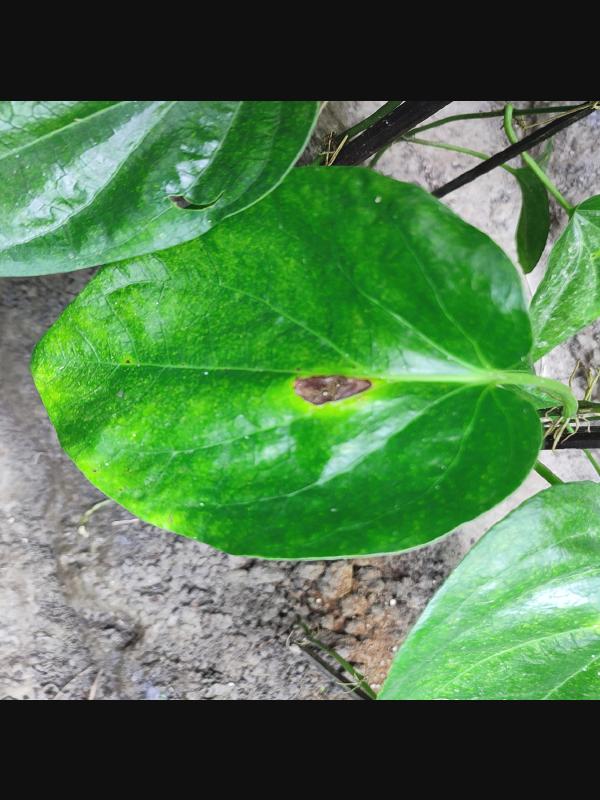
Label: Bacterial_Leaf_Disease